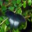
Label: butterfly